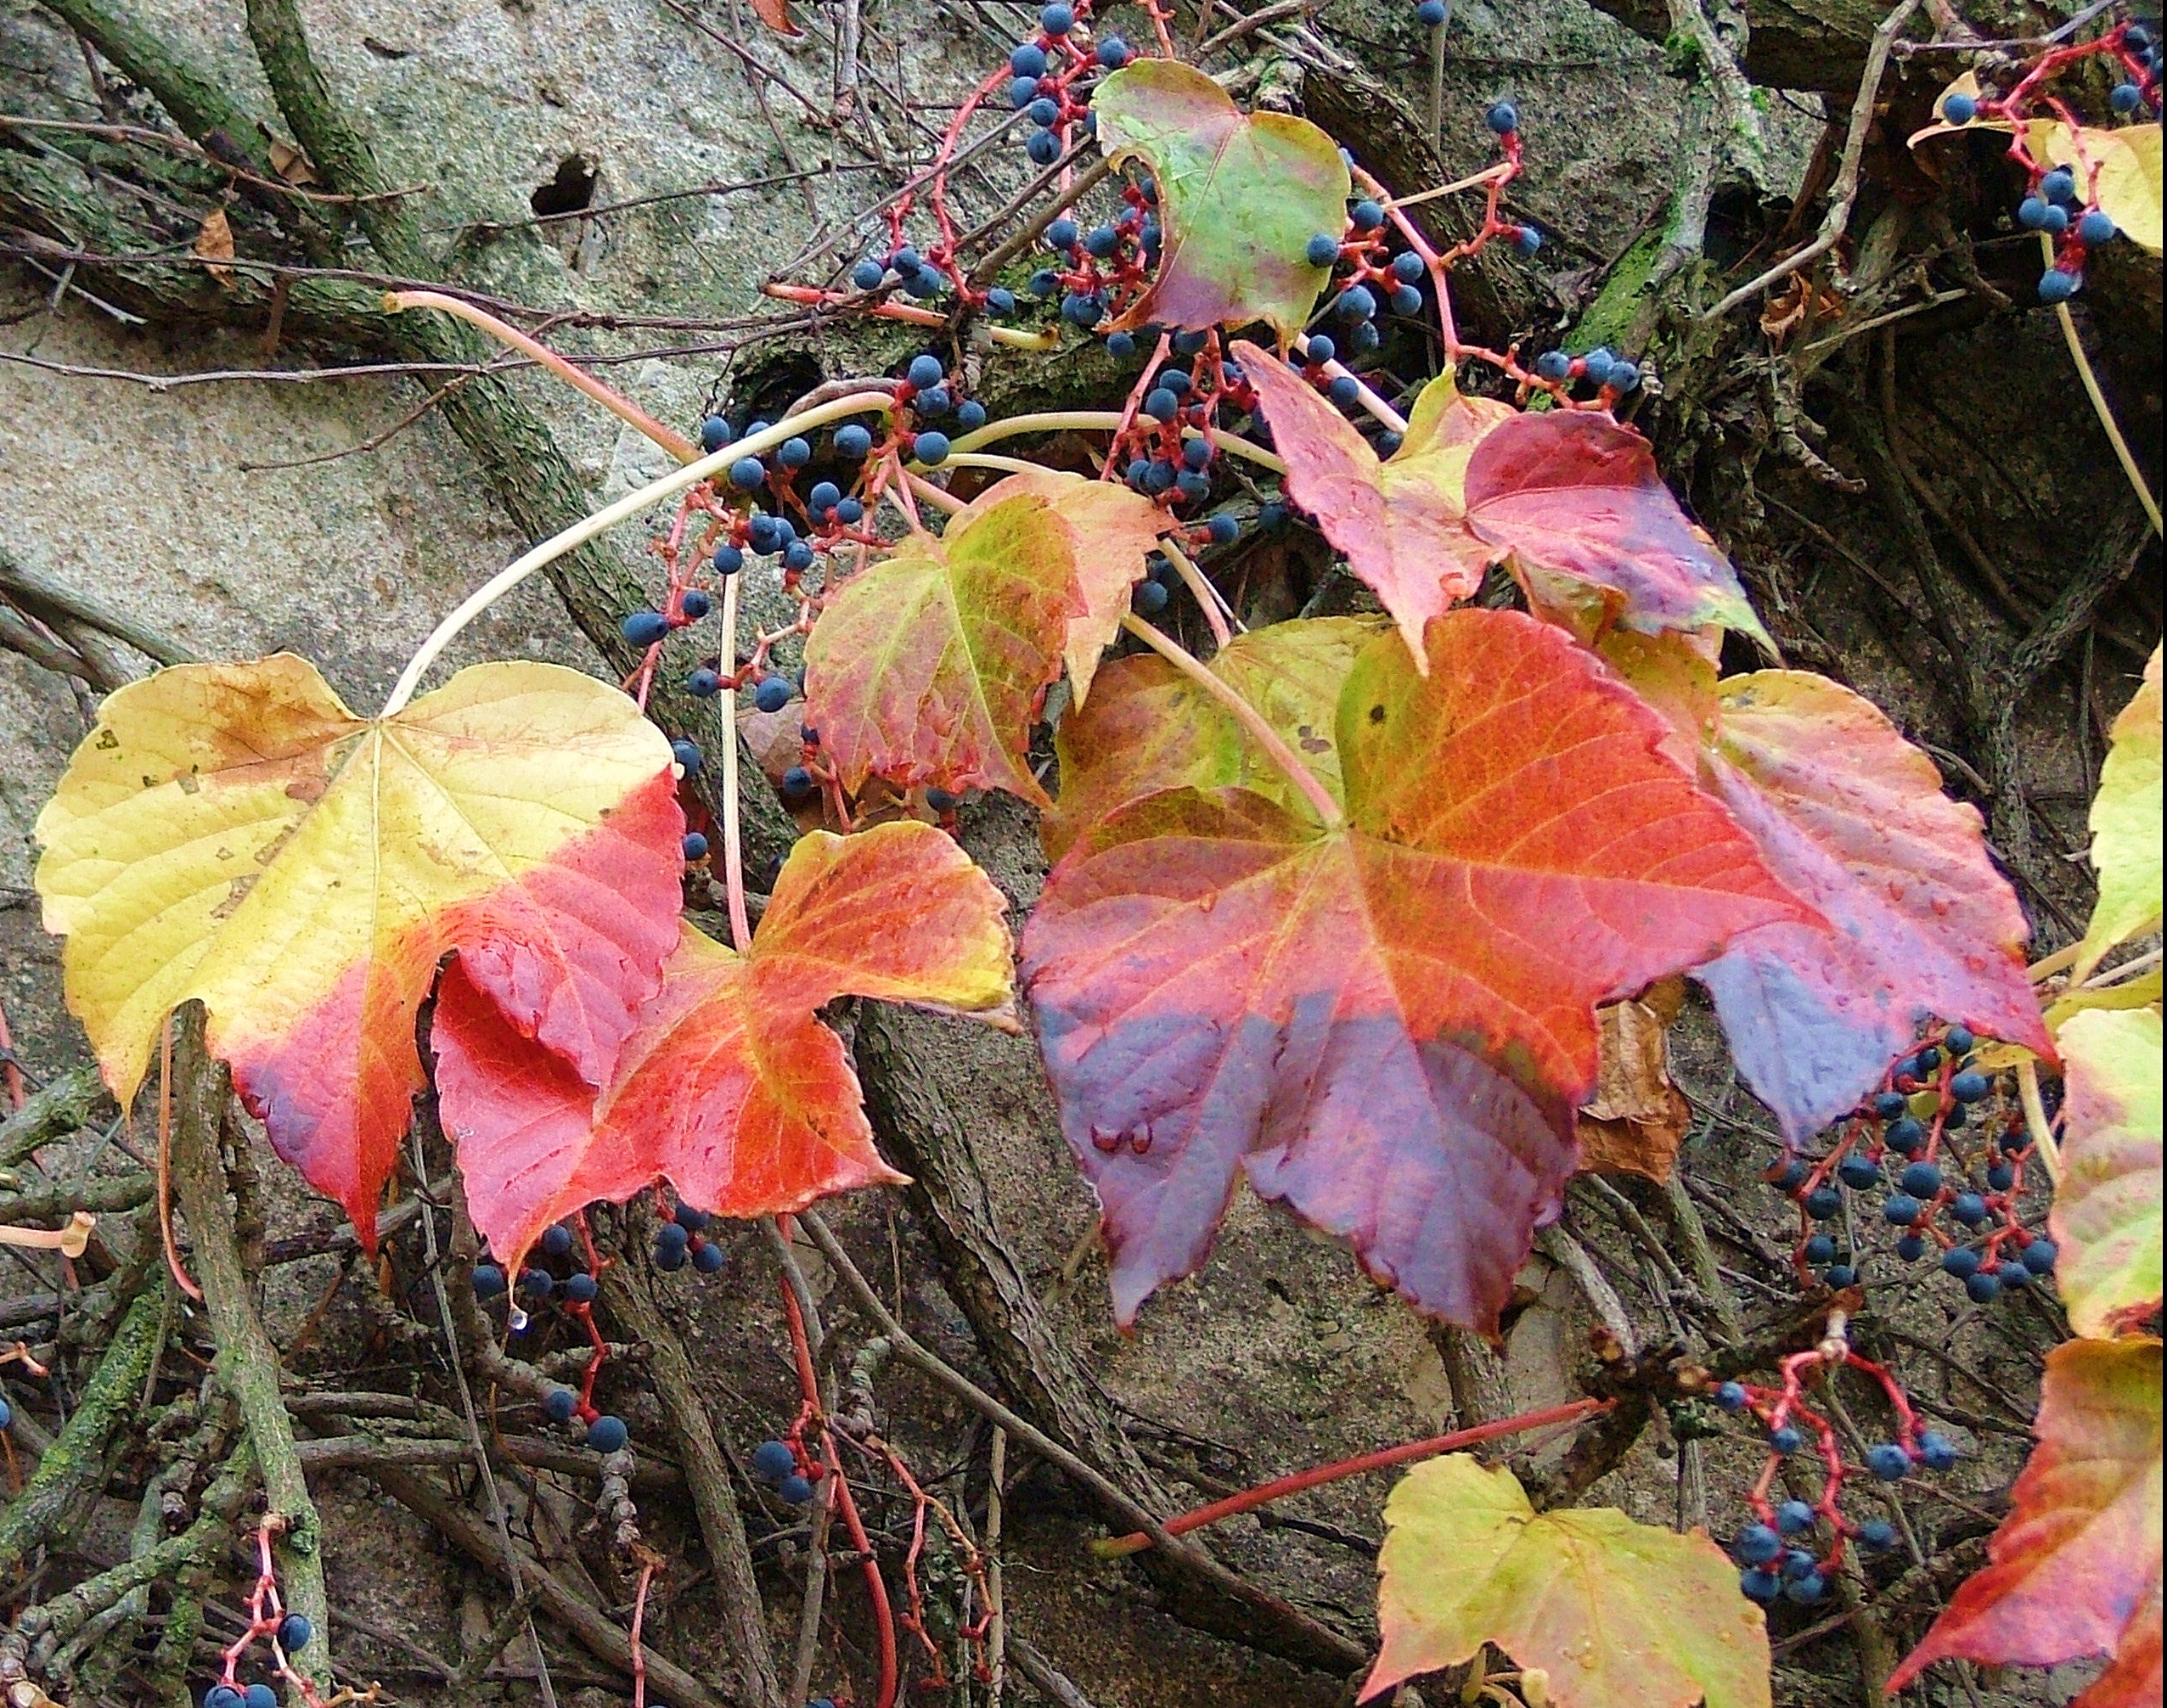
beauty, plants, leaf, plant, flora, autumn, vegetation, tree, deciduous, spring, branch, flower, flowering plant, maple tree, wildflower